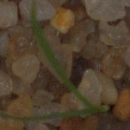
Label: loose_silkybent